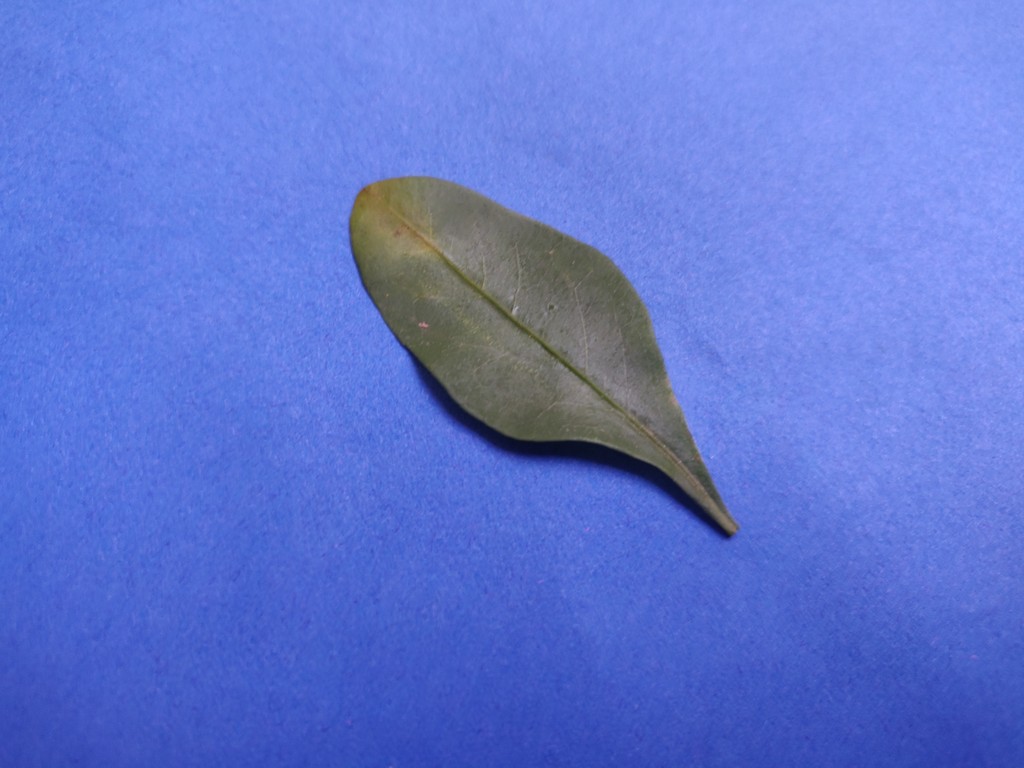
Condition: Unhealthy
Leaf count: single
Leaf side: front